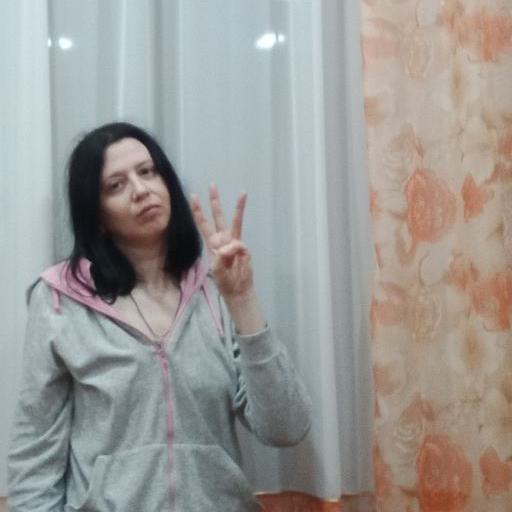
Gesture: three